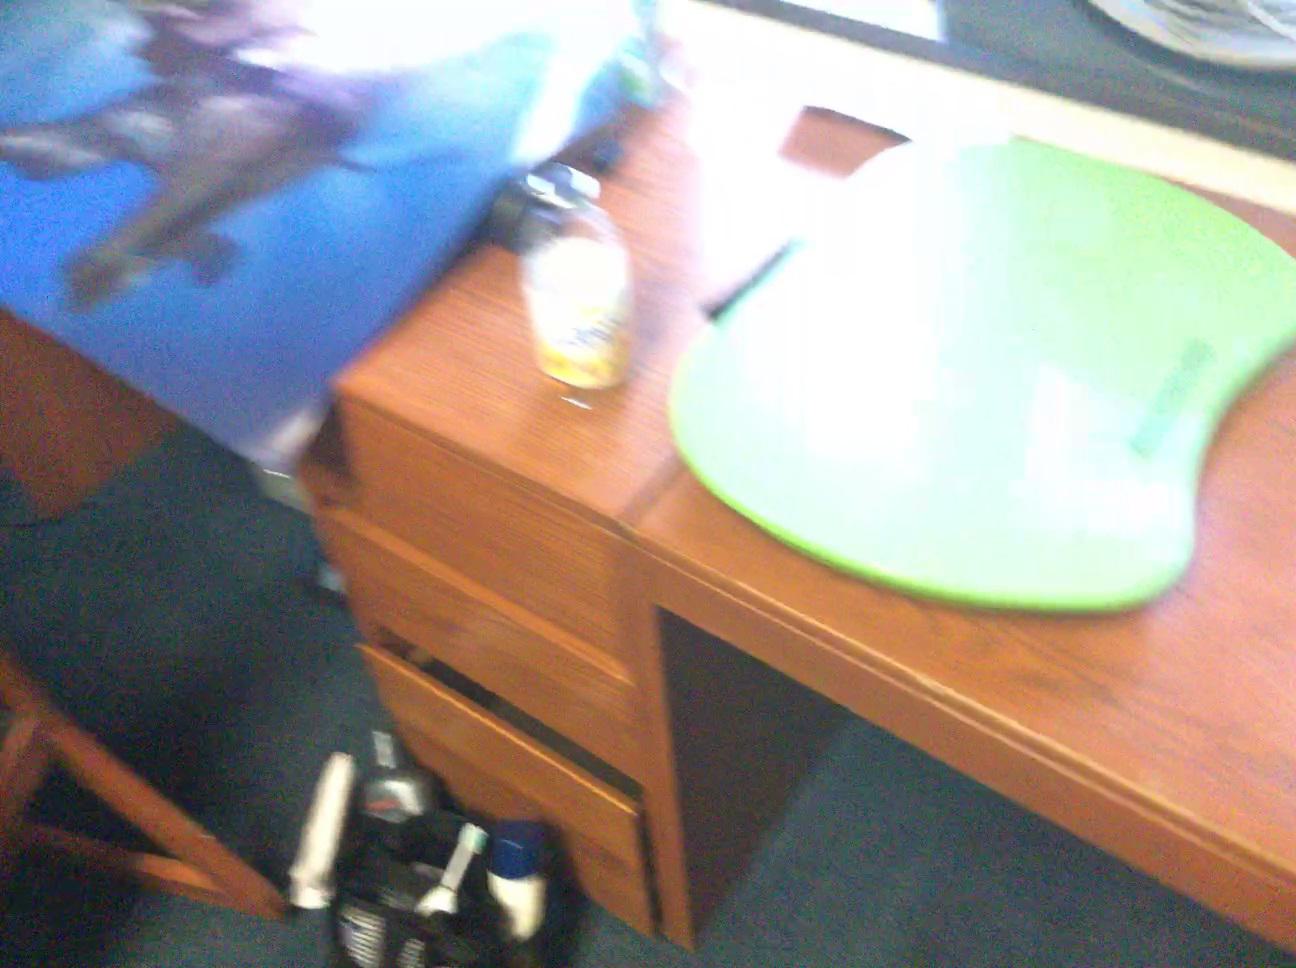
Question: Can the chair fit in front of the blanket from the camera's perspective? Final answer should be yes or no.
Answer: No